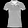
Label: T - shirt / top